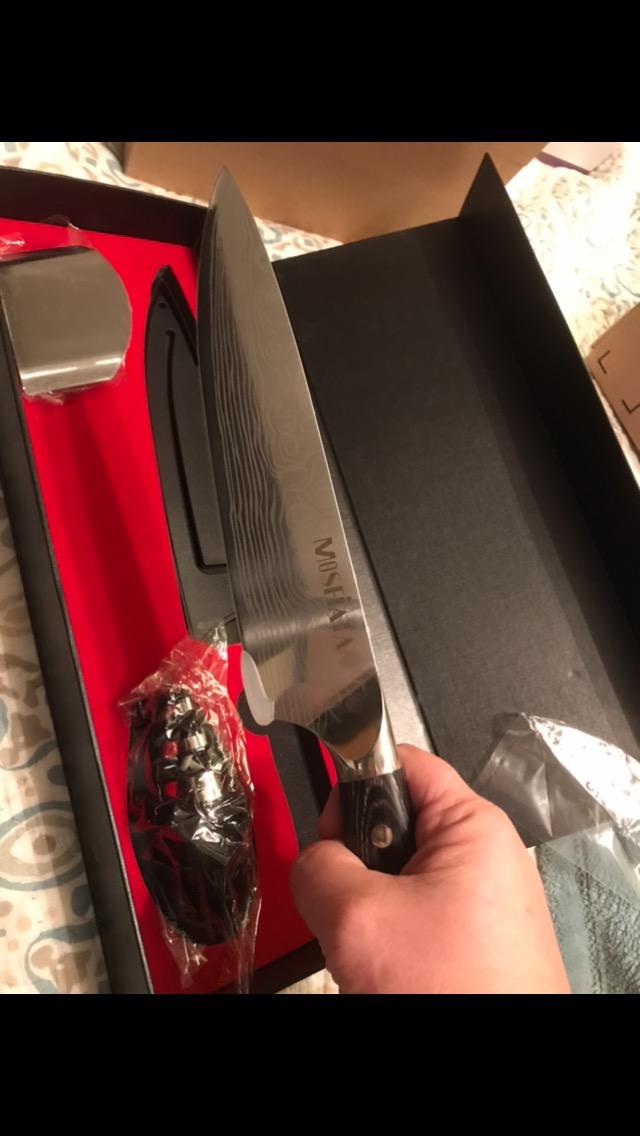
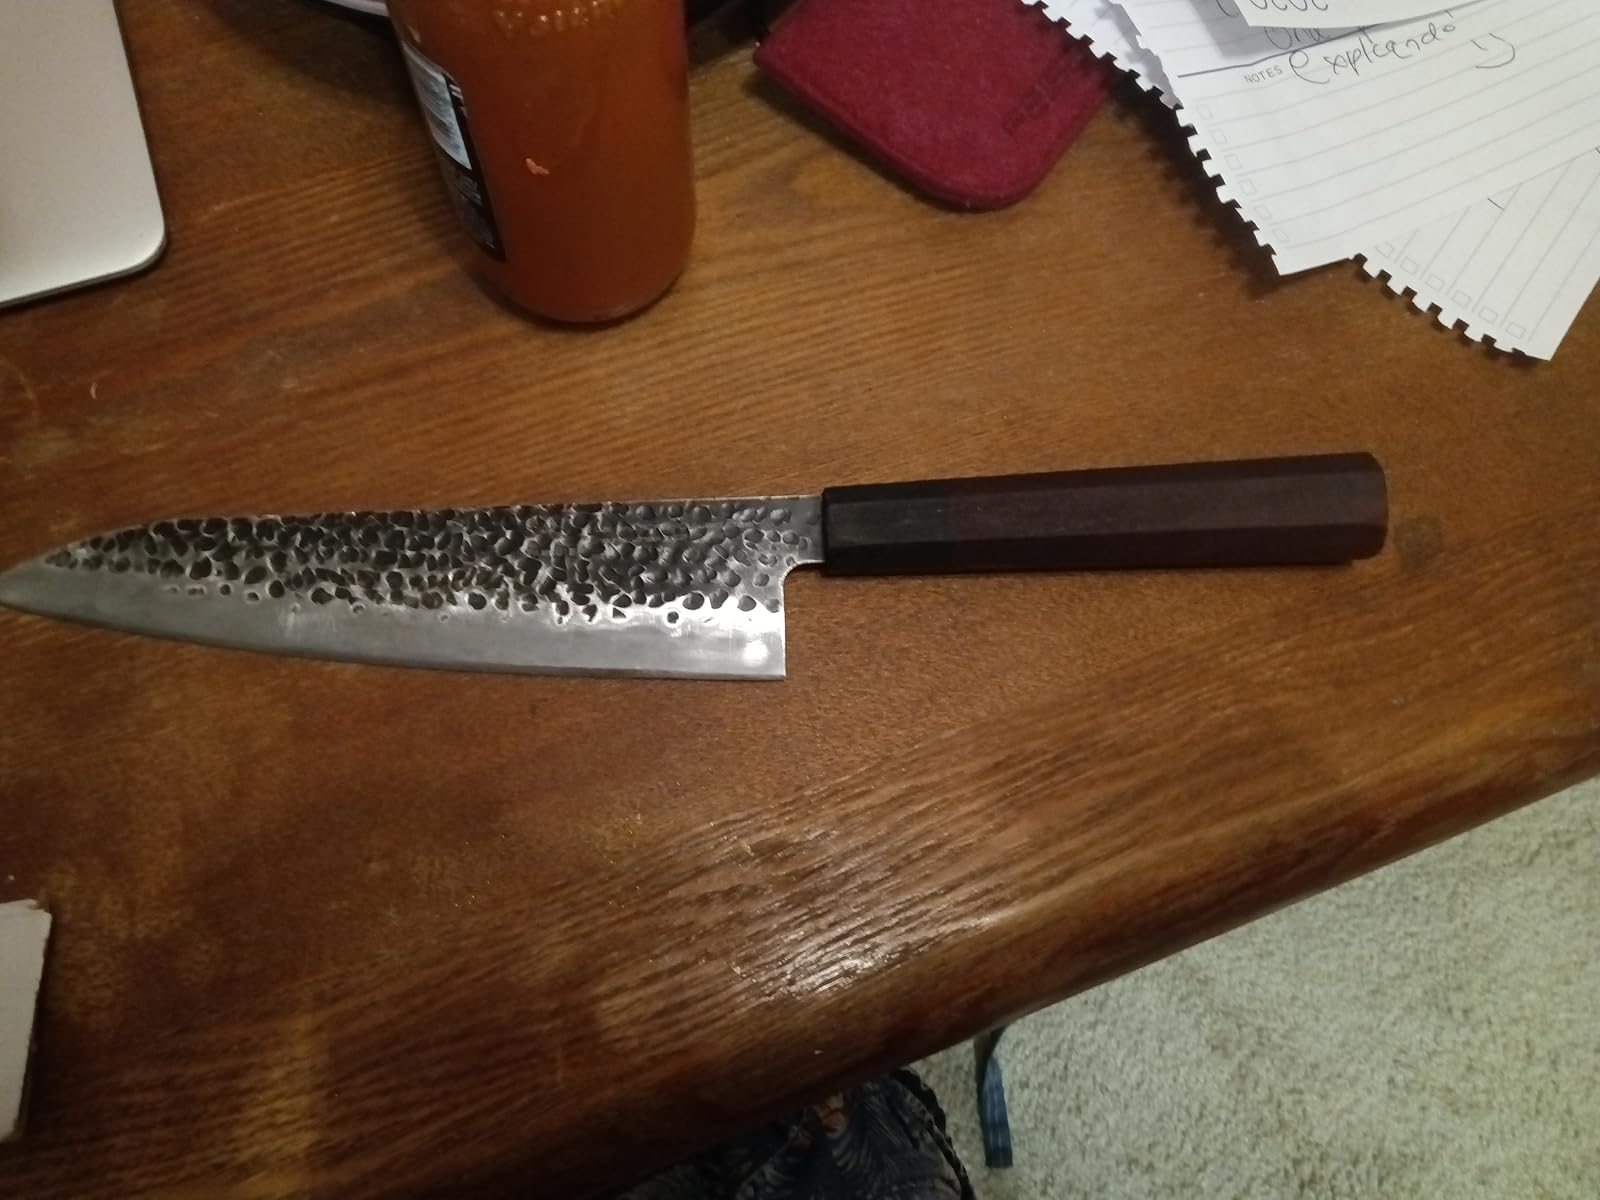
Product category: items_knife
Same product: no